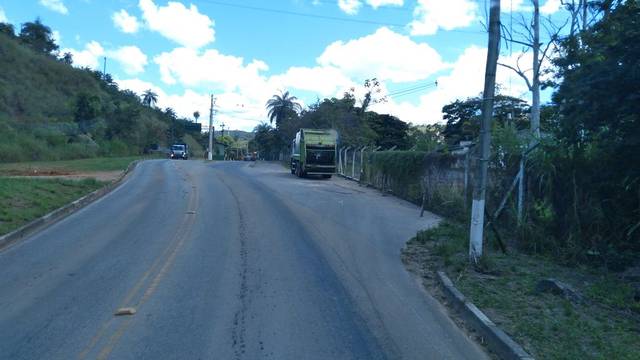
Region: Brazil
Coordinates: -19.87, -43.855